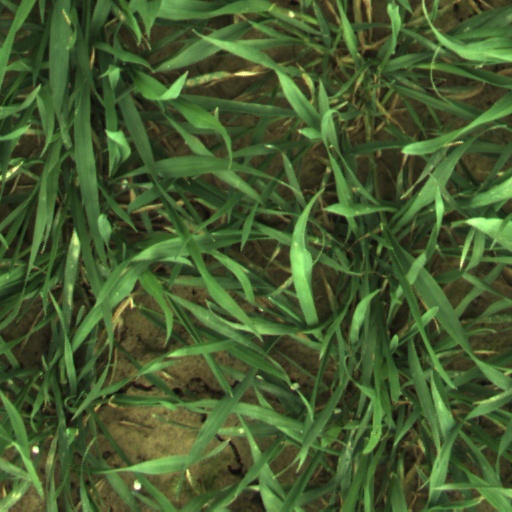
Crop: wheat